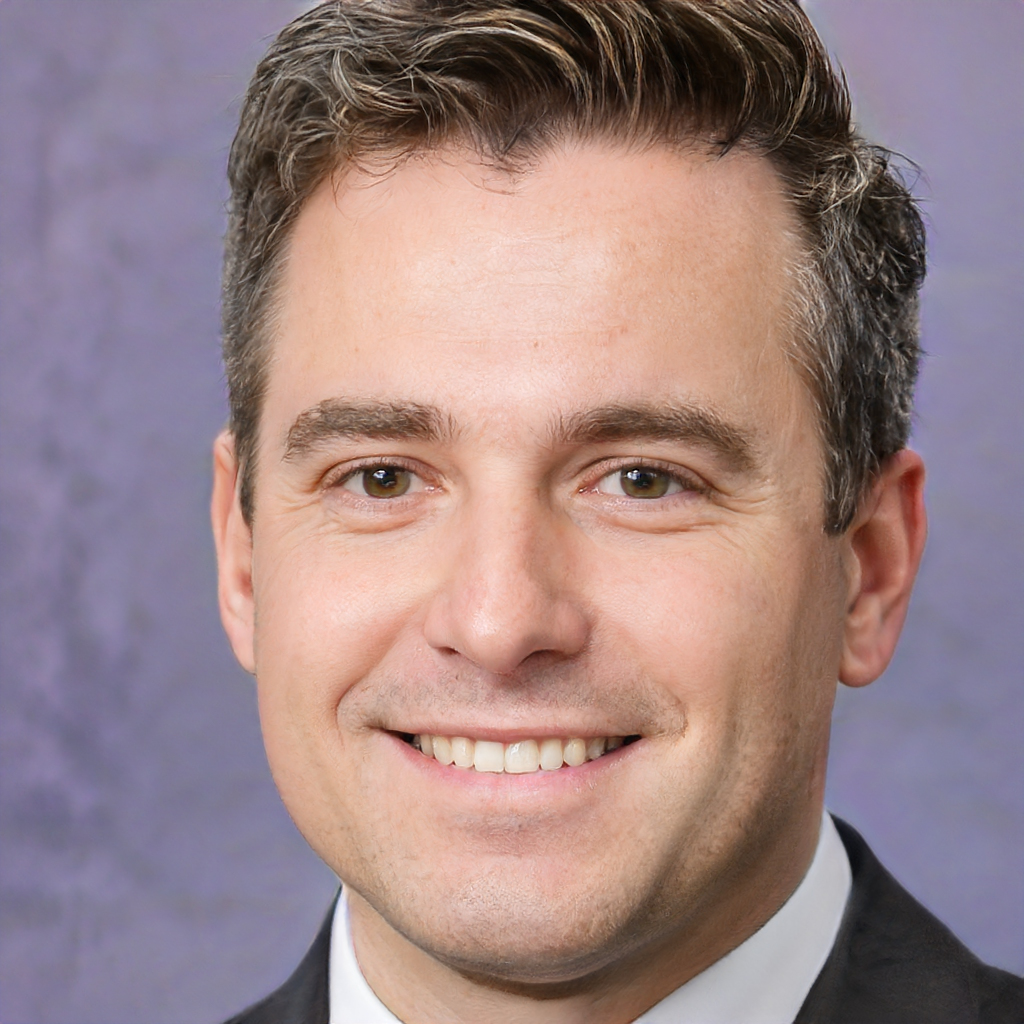
Gender: Male